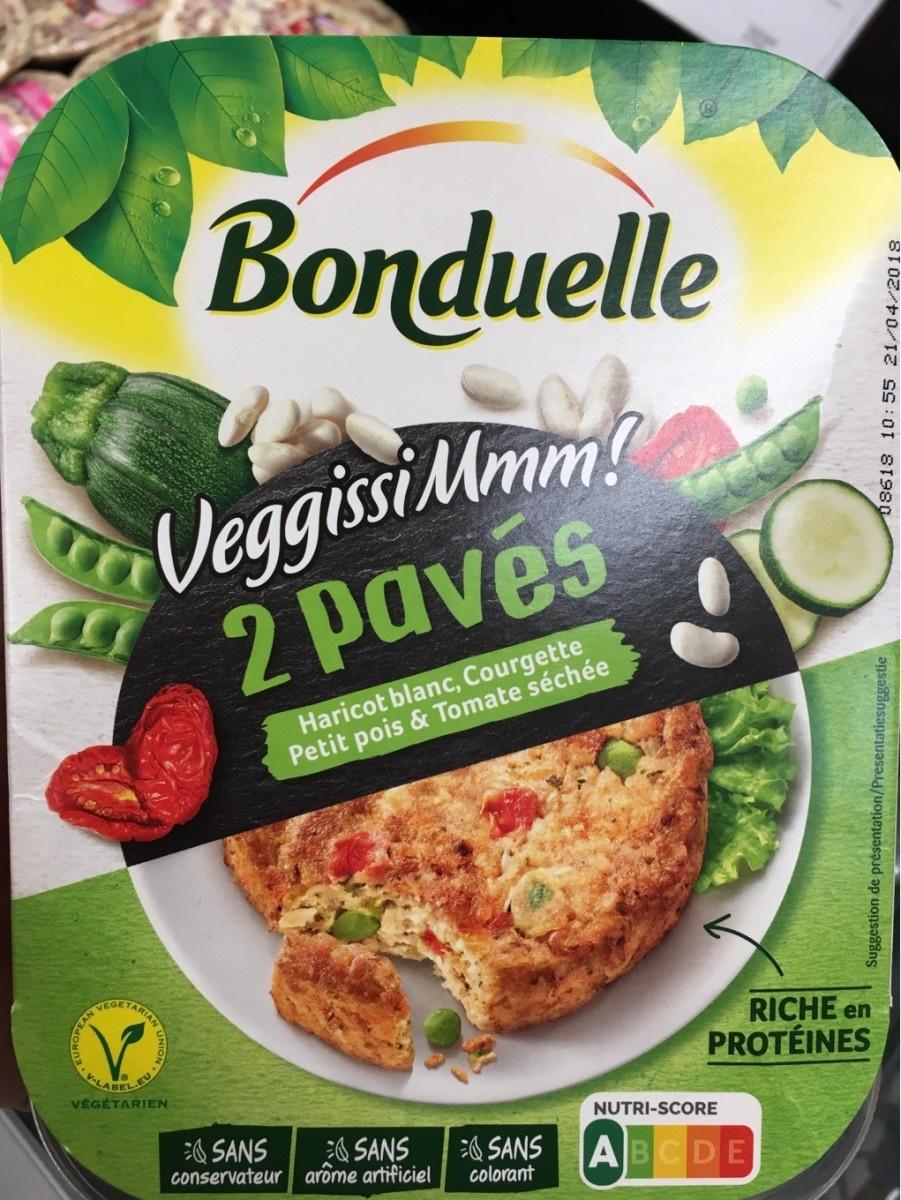
Nutri-Score label: nutriscore-a